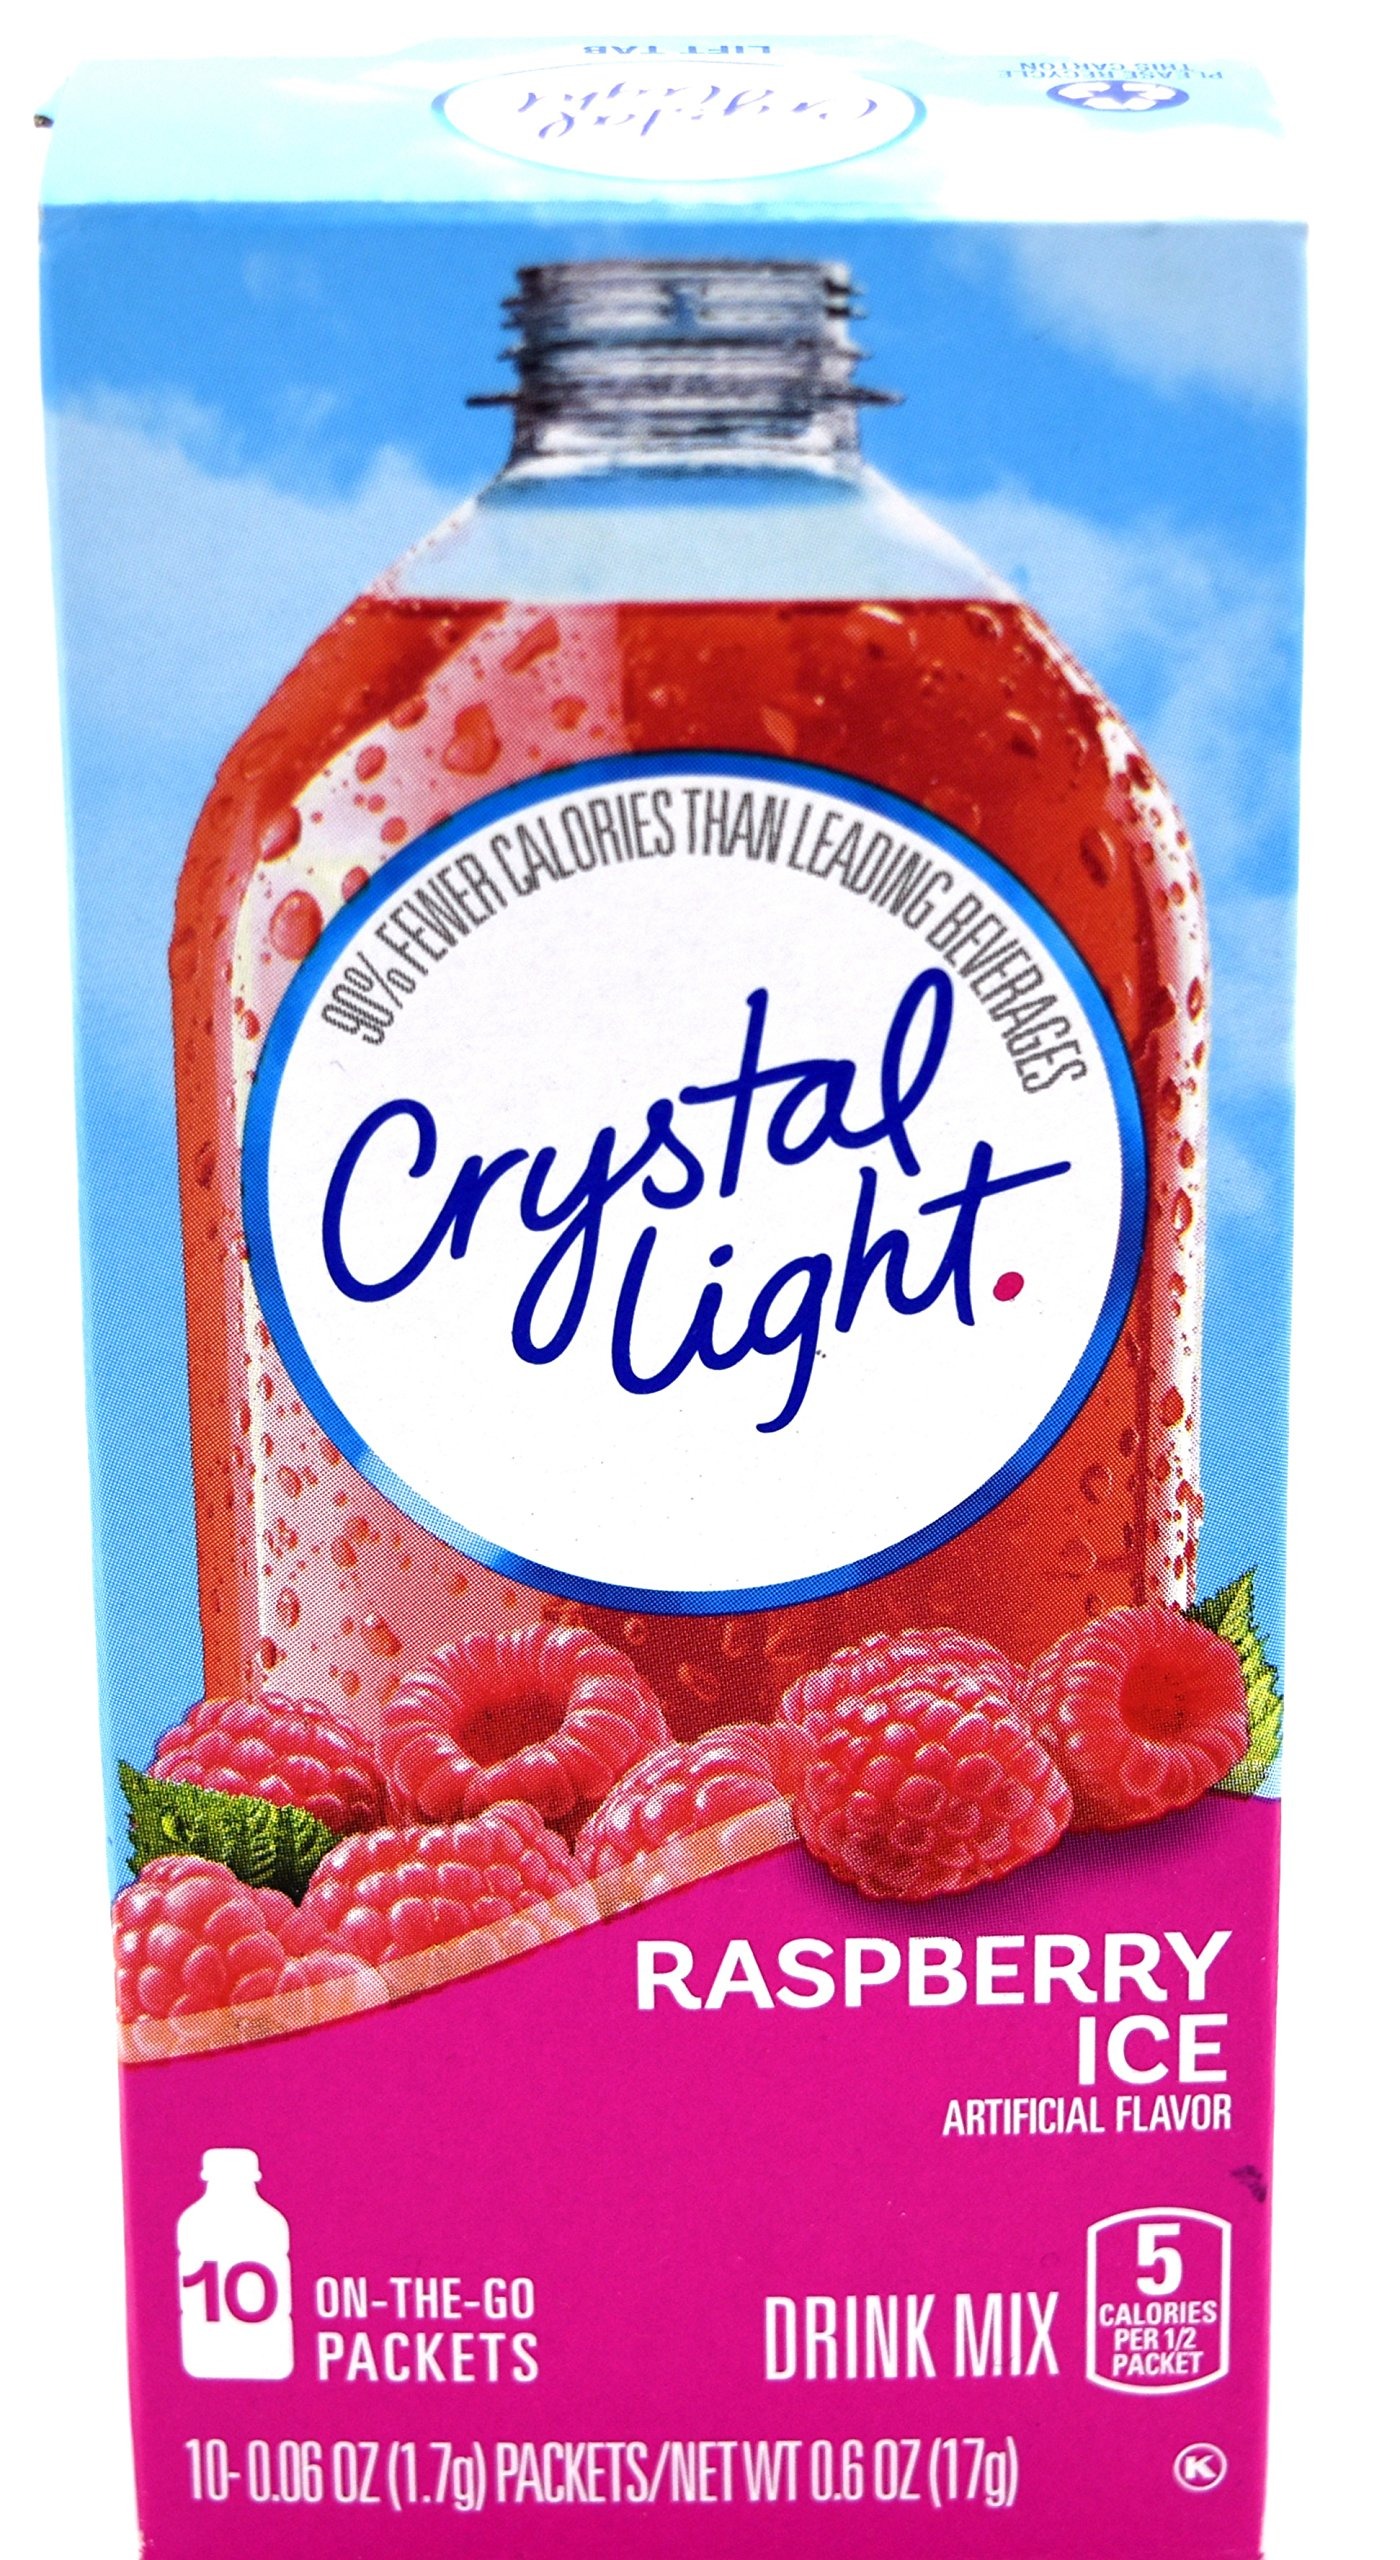
Item Name: Crystal Light Powdered Drink Mix, Raspberry Ice, 10 CT
Bullet Point 1: 5 calories per serving
Bullet Point 2: 90% fewer calories than leading beverages
Bullet Point 3: No caffeine; low sodium
Bullet Point 4: Gluten free; kosher
Product Description: Crystal Light drink mix let’s you add flavor to your life with just 5 calories per serving. It turns the water you need into the water you will love. It transforms ordinary water with fabulous fruit flavors and tantalizing teas. Each sip is the perfect way to refresh, renew and satisfy your thirst for something different.
Value: 1.8
Unit: Ounce

Price: 5.98